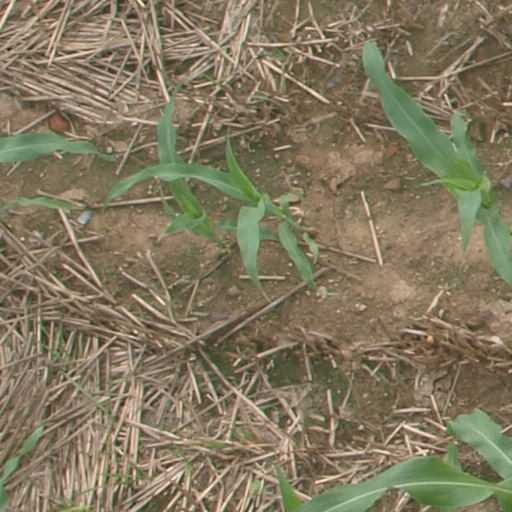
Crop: maize; corn